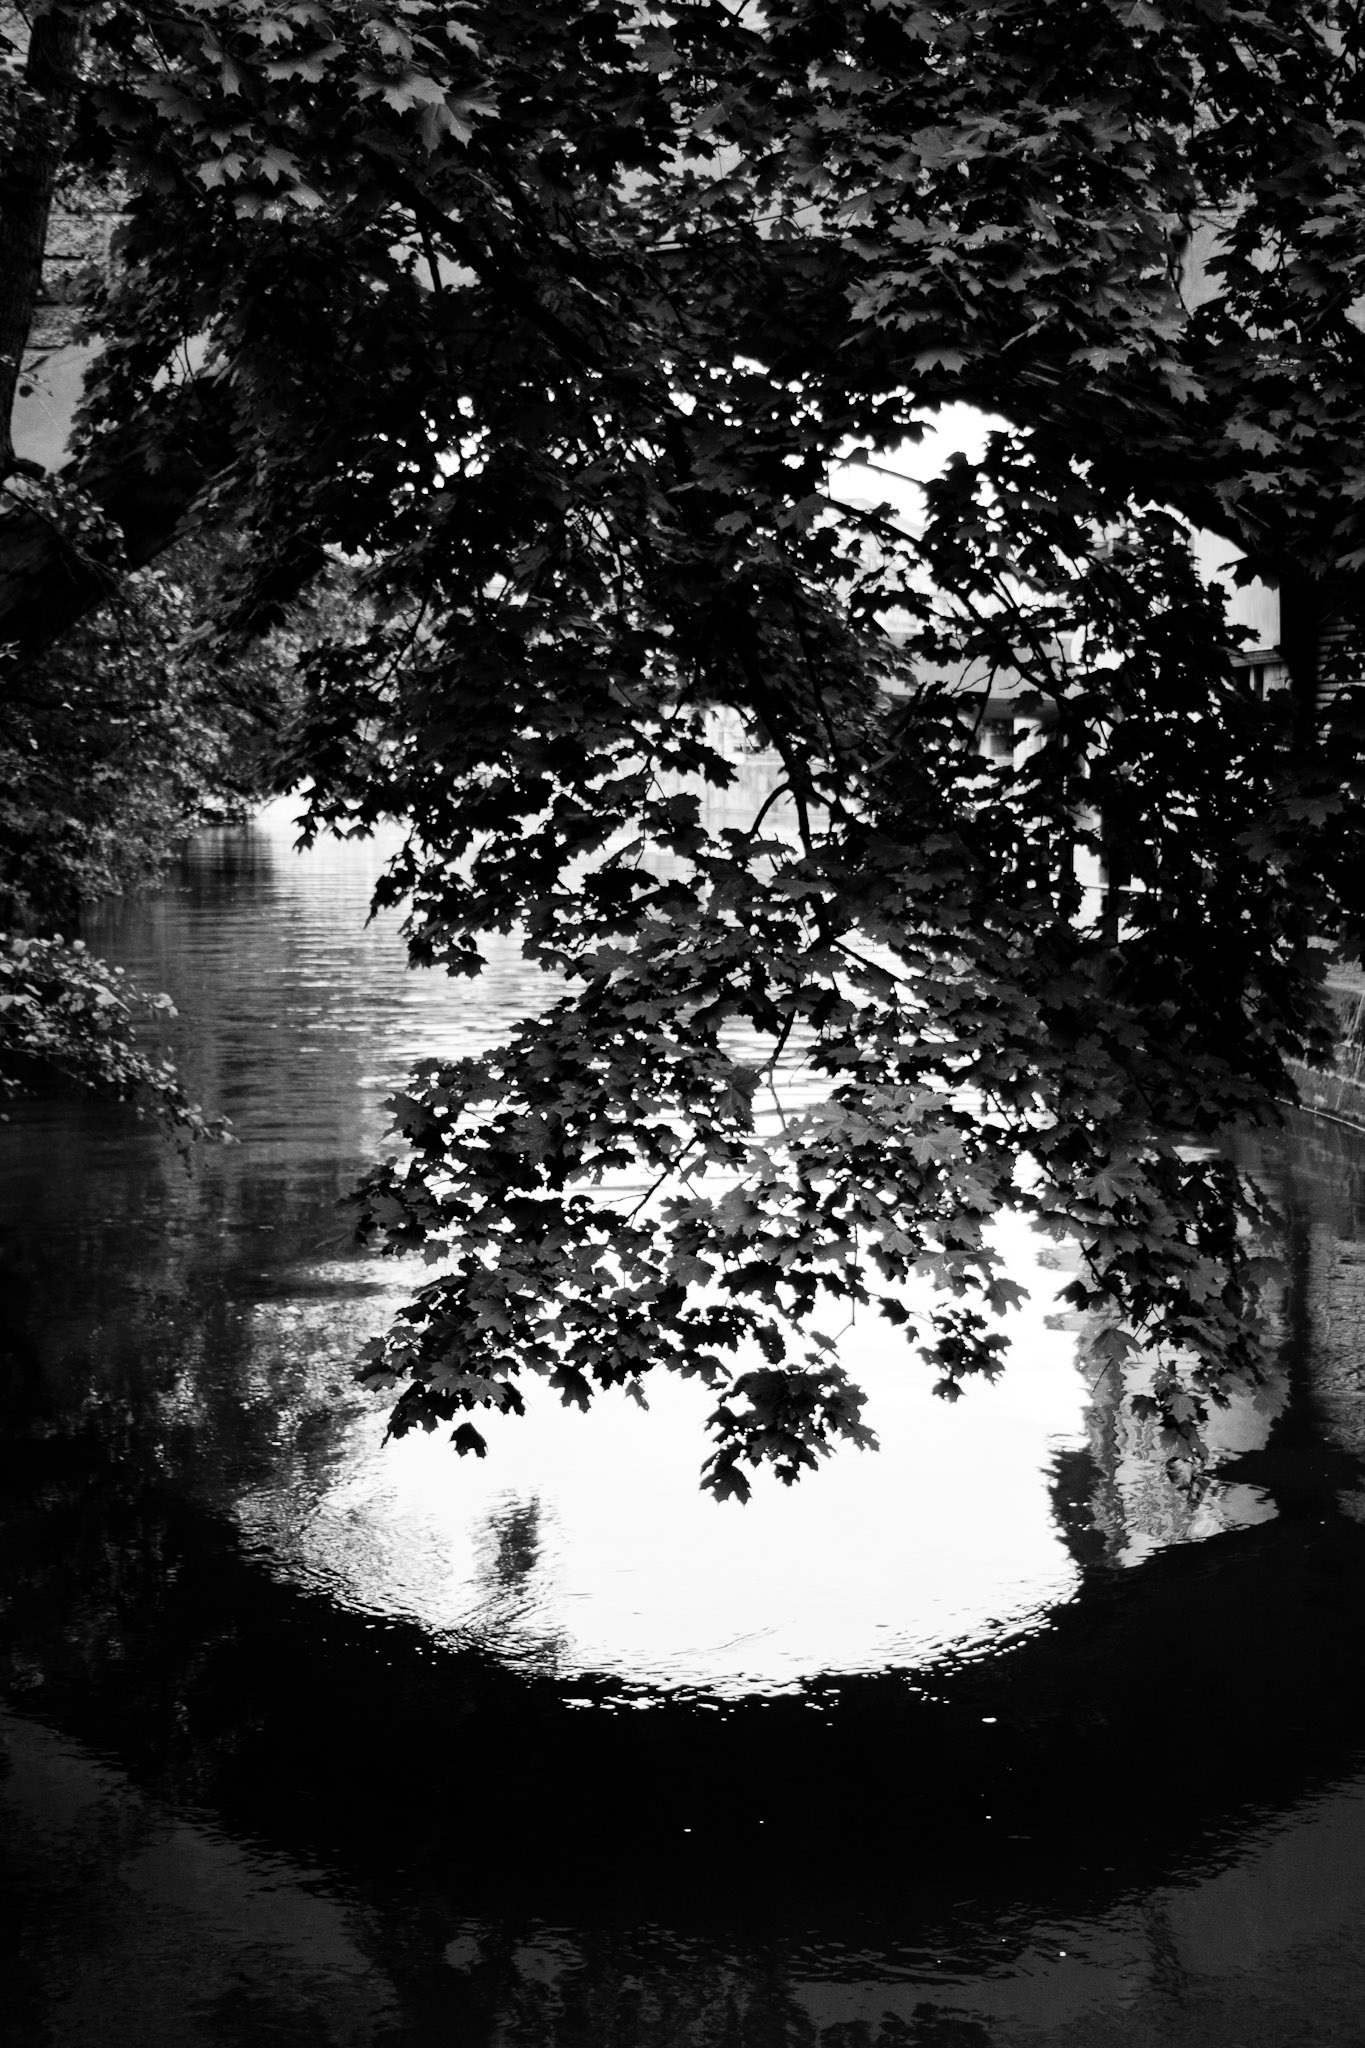
tree, water, nature, forest, branch, snow, light, black and white, plant, white, photography, sunlight, leaf, river, reflection, autumn, darkness, black, monochrome, season, leaves, monochrome photography, woody plant, river reflection